History of Minneapolis

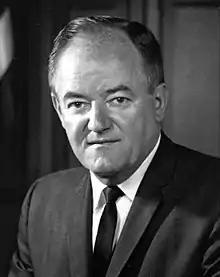
Humphrey would later go on to serve as vice president under President Lyndon B. Johnson

The Basilica of Saint Mary was constructed between 1907 and 1915 on land that was formerly a farm, then a zoological garden. Archbishop John Ireland supervised the planning of the church, originally named the Pro-Cathedral of Minneapolis, along with the Cathedral of St. Paul in Saint Paul. He chose architect Emmanuel Masqueray, who was trained at the École des Beaux-Arts in Paris. The first Mass was held on May 31, 1914. Church leaders desired to build the finest altar in America, handcrafted of the finest marble they could afford. It was elevated to the rank of basilica and became the first basilica in the United States in 1926. The building is listed on the National Register of Historic Places as one of the area's finest examples of Beaux-Arts architecture.